South Bend, Indiana

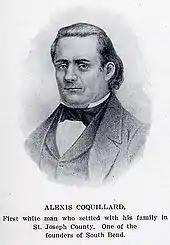
Alexis Coquillard

In 1841, Schuyler Colfax was appointed St. Joseph County deputy auditor. Colfax purchased the "South Bend Free Press" and then turned it into a pro-Whig newspaper, the "St. Joseph Valley Register". He was a member of the state constitutional convention of 1850, at which he opposed the barring of African American migration to Indiana. He joined the Republican Party, like many Whigs of his day, and was elected to Congress in 1855, becoming Speaker of the House in 1863 during the administration of Abraham Lincoln. In 1868, he was elected vice president under Ulysses S. Grant. Colfax returned to South Bend after his stint in Washington and is buried in City Cemetery, west of downtown.